Disney and LGBTQ representation in animation

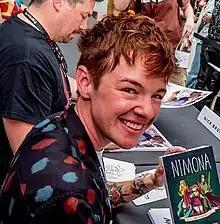
ND Stevenson is the creator of the webcomic, "Nimona"

In March 2022, amid the controversy of Disney's involvement in Florida's Parental Rights in Education Act and lack of criticism from CEO Bob Chapek until after the bill had passed, three former Blue Sky staff members stated the "Nimona" film received pushback from Disney leadership, centered around the film's LGBT themes and a same-sex kiss. While staffers said that the kiss scene was taken out of presentations to Disney executives, they said still held out hope that it would be included in the final film. It was also reported in mid-March 2022 that a same-sex kiss in "Lightyear", which was released on June 17, was reinstated, with the film featuring the studio's "first-ever on-screen kiss between two characters of the same gender" between Alisha Hawthorne and her wife Kiko.